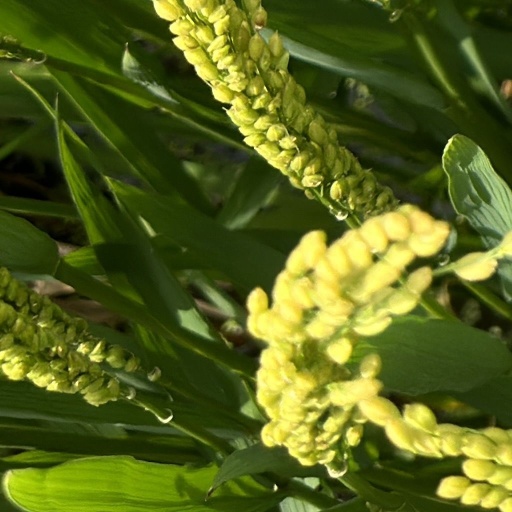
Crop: rice